Uyunid Emirate

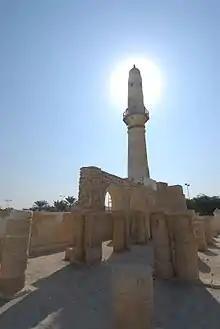
The Khamis Mosque, one of earliest Islamic architecture in Bahrain

In their deteriorating situation, the Qarmatians decided to seek assistance from the Banu Amir of Rabiah to confront Abdullah al-Uyuni and his Seljuk ally Al-Baqqush. The Banu Amir appeared in a very large number compared to the Uyunid and Seljuk forces, with an estimated thirty thousand soldiers against six hundred. Despite this, Abdullah al-Uyuni, with Seljuk aid, managed to defeat the Qarmatians and Banu Amir in the Battle of Al-Rahlin in 1076 (469 AH). He entered the Qarmatian palace in Al-Ahsa, announcing the fall of the Qarmatian state and the establishment of his own state in the Al-Ahsa region. Abdullah al-Uyuni prevented the Seljuks from entering the Qarmatian palace, fearing their interference in governance and their appropriation of the palace's wealth, which was supposed to belong to the Abbasid state. He sought to solidify his state's foundations and, to do so, needed to eliminate the Seljuks and Qarmatian supporters who posed a threat to his rule.